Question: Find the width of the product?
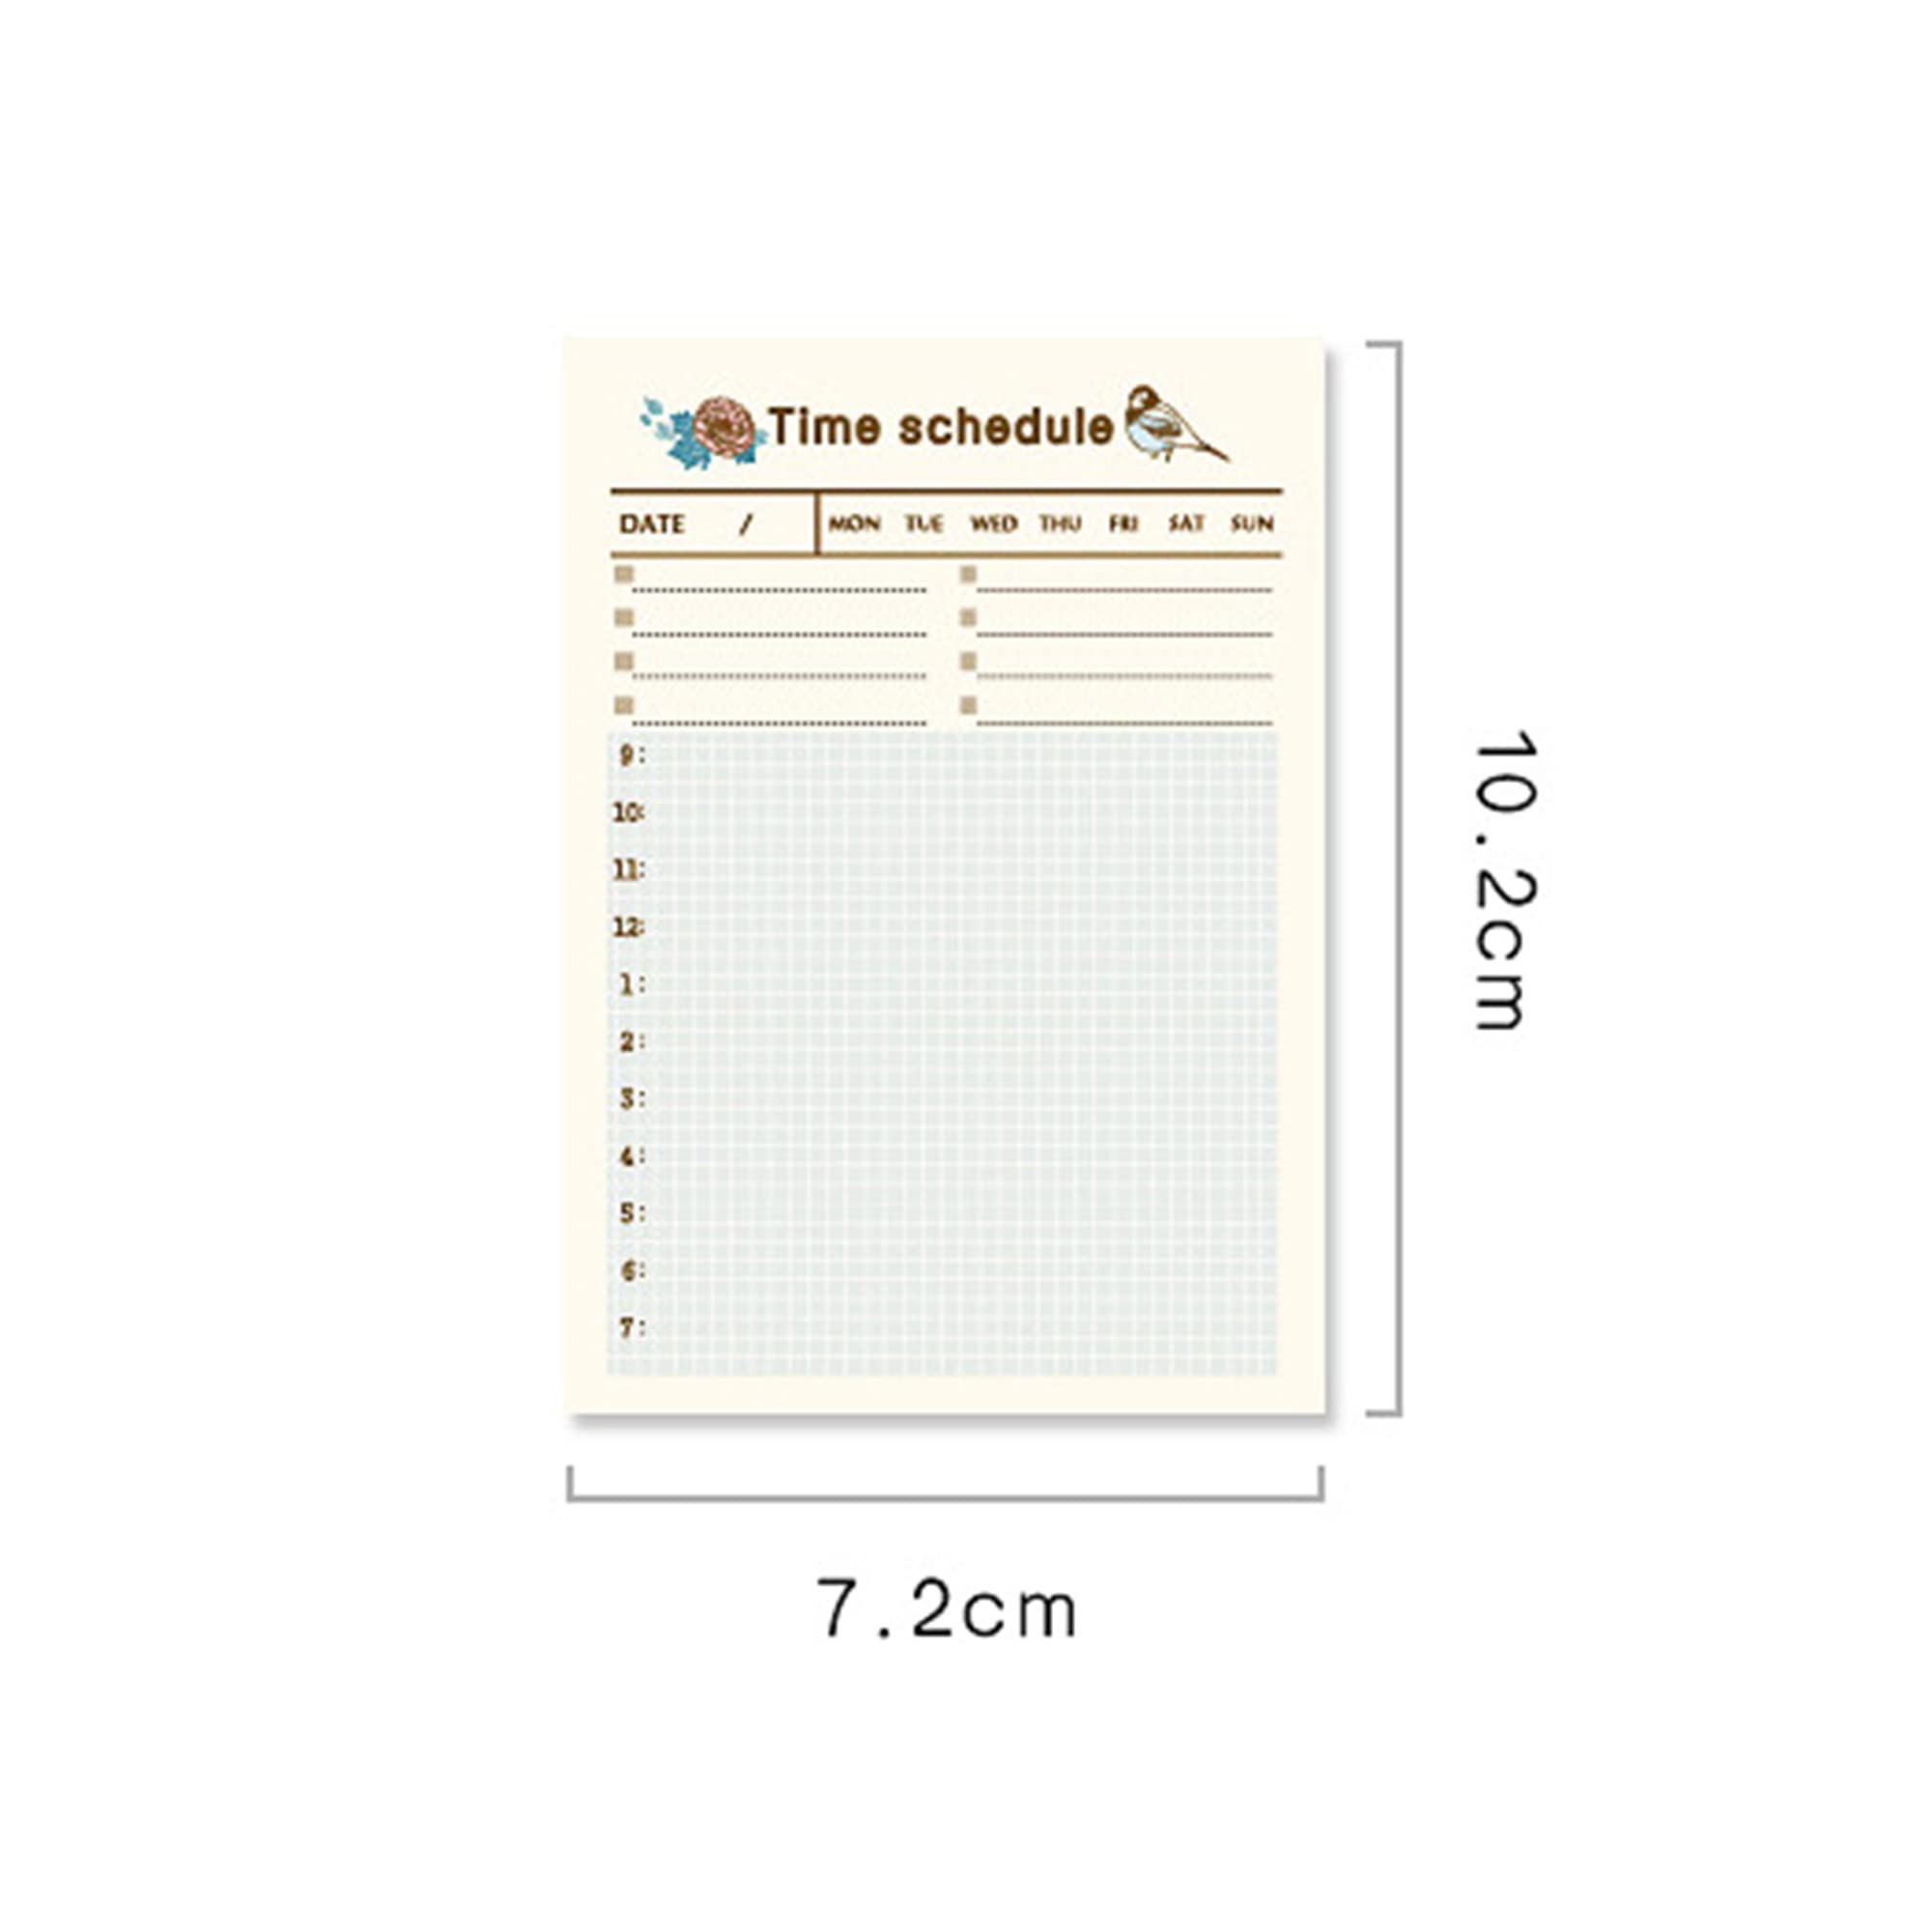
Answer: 7.2 centimetre